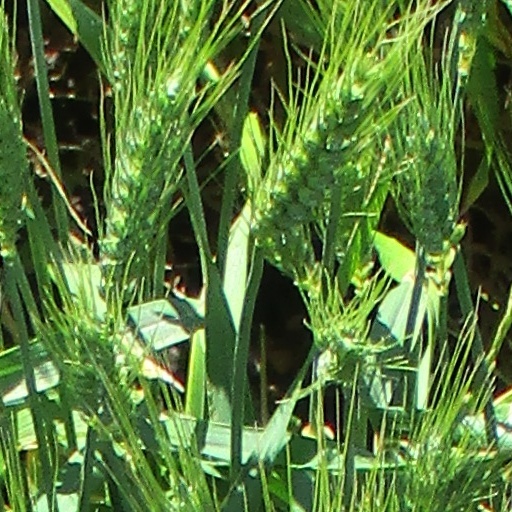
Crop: wheat